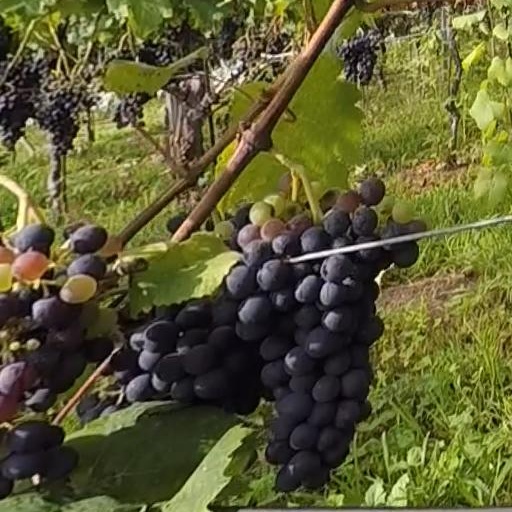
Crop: grape